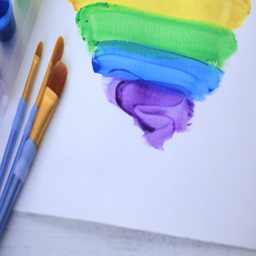
heart on a white paper